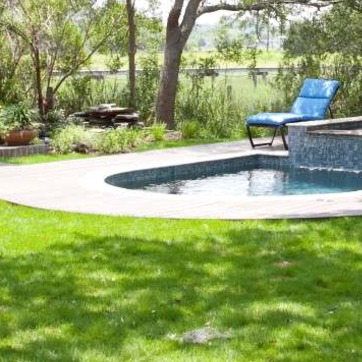
Material: water